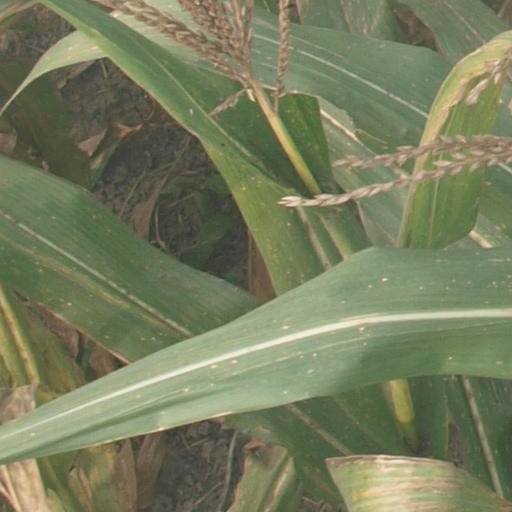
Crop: maize; corn